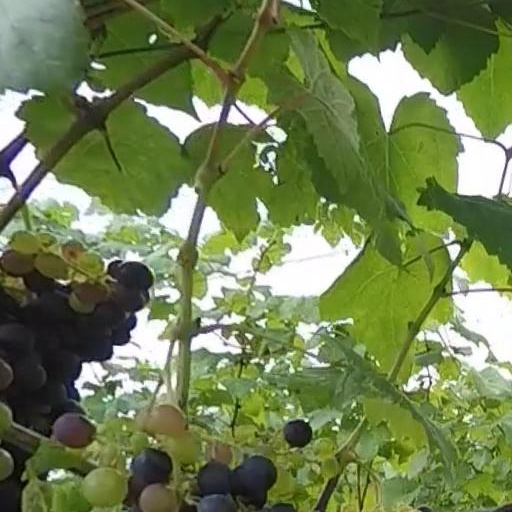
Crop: grape